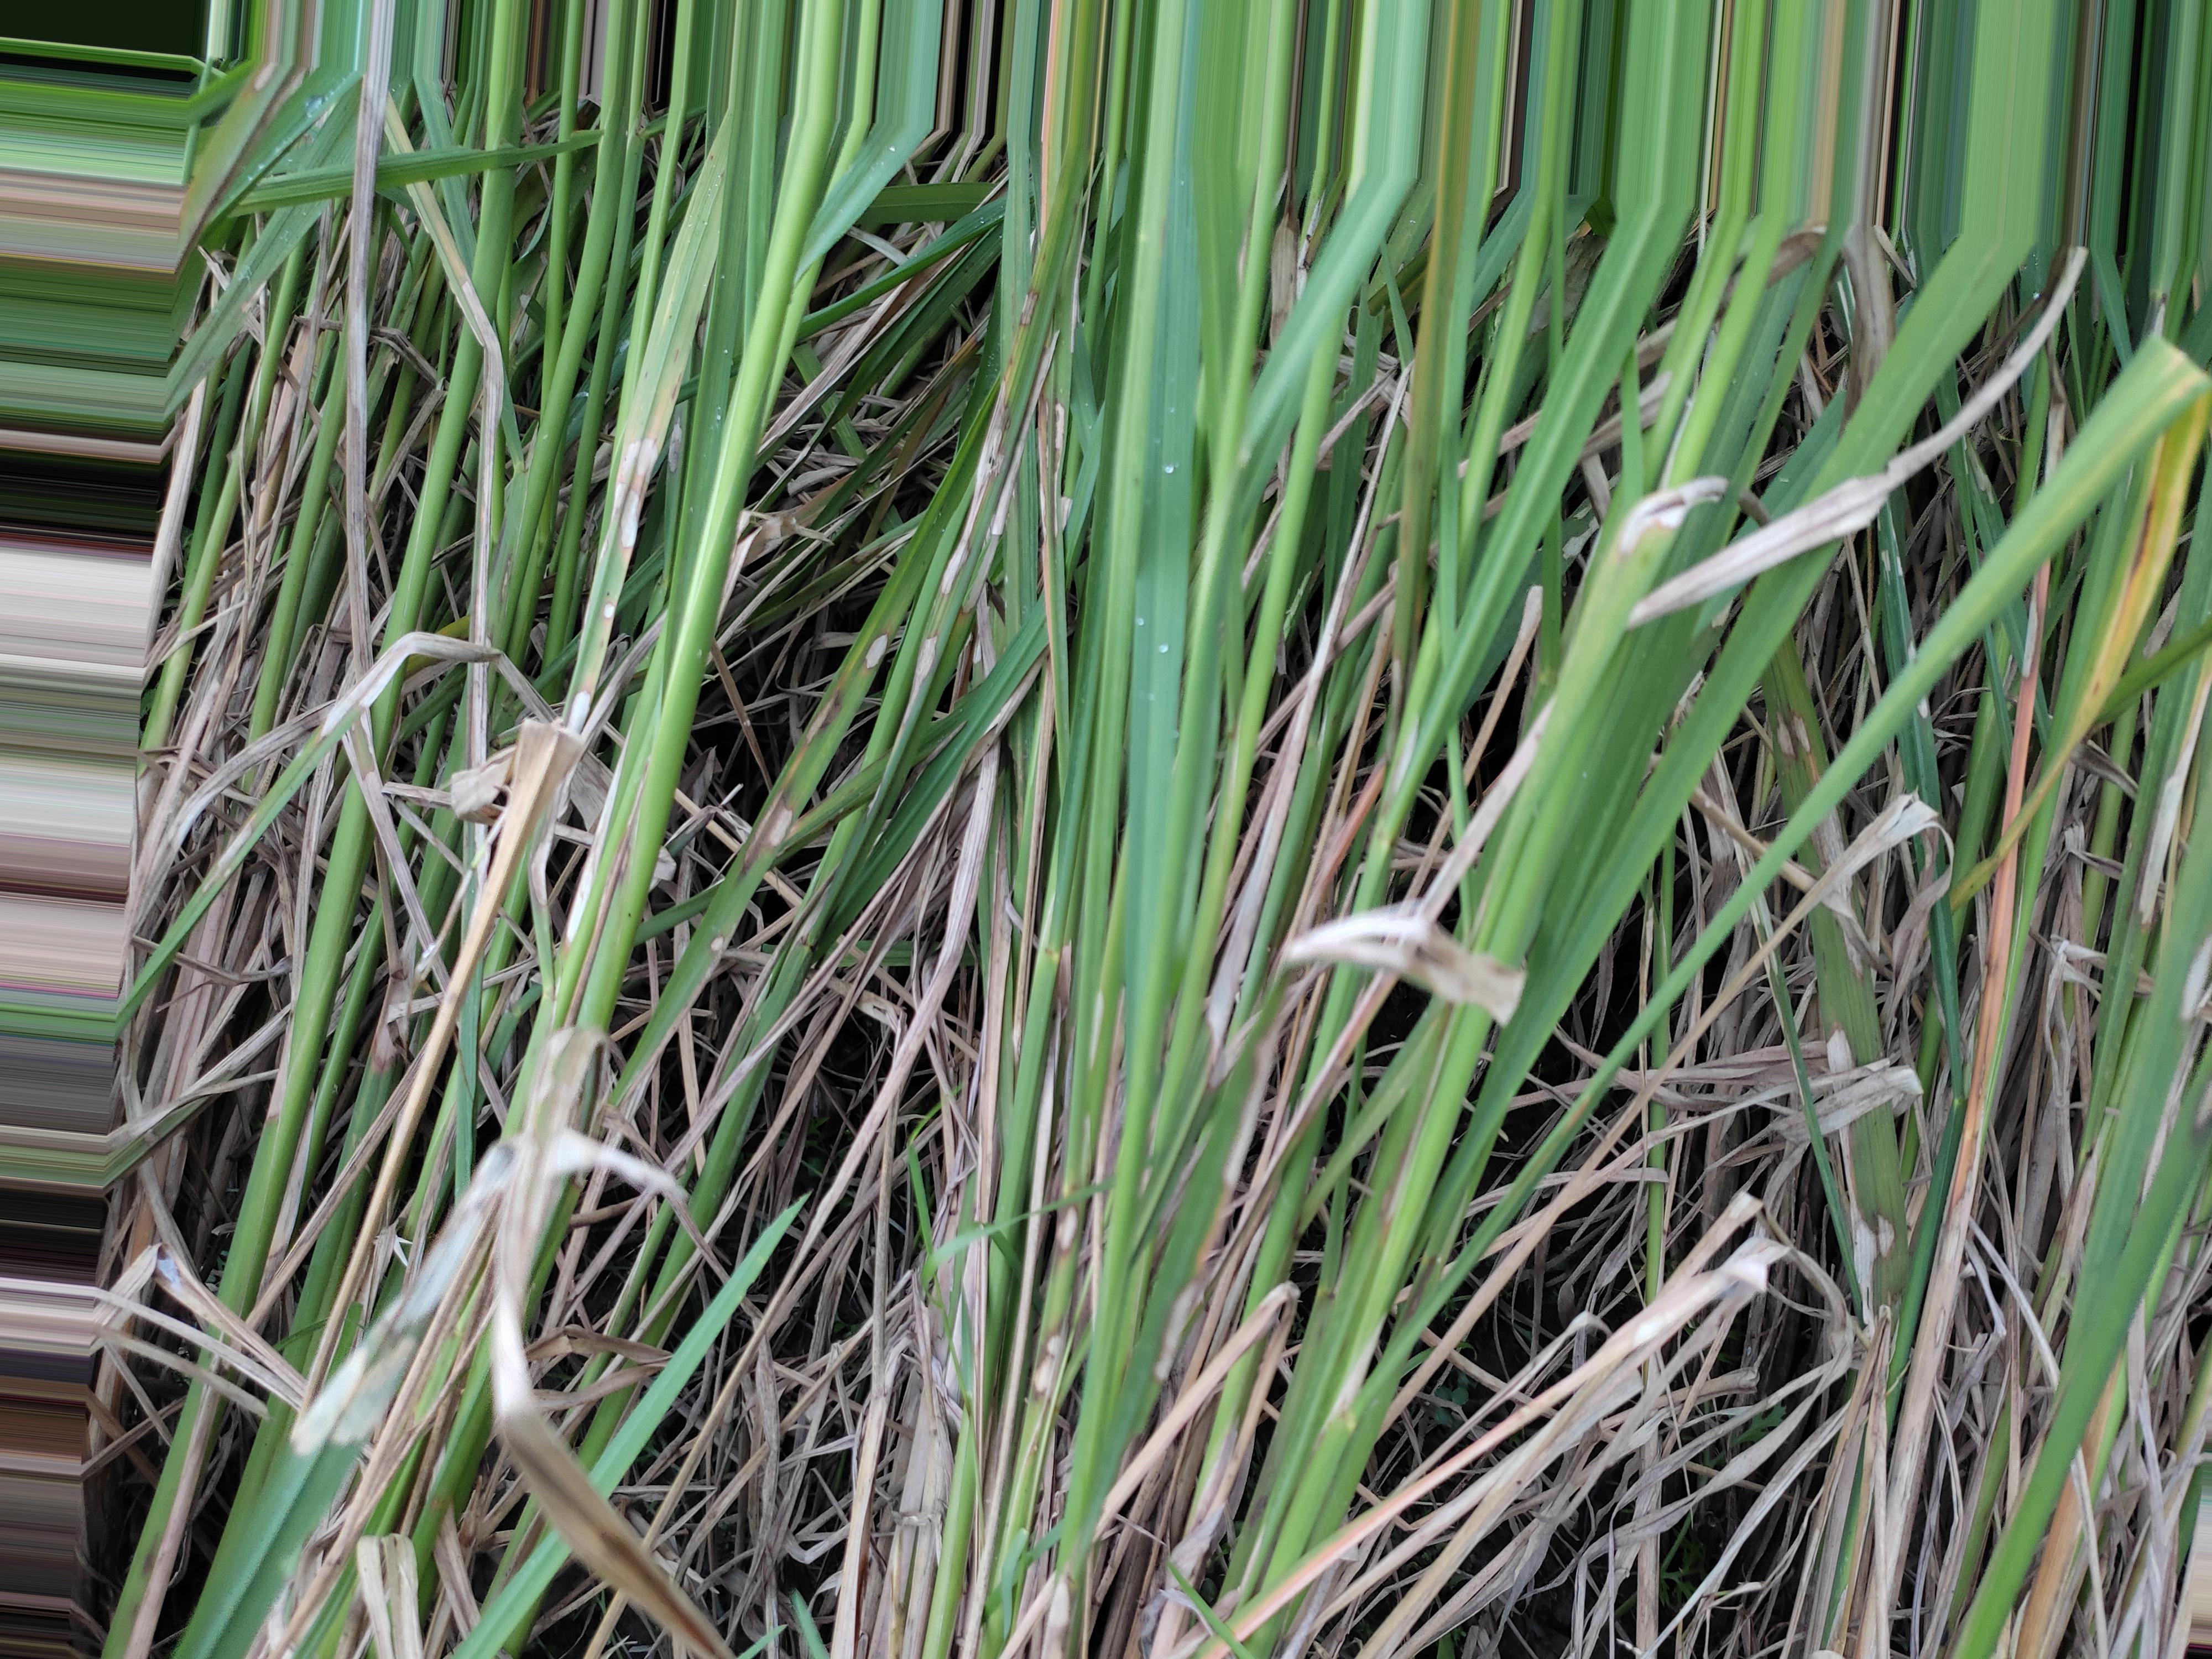
Nhãn: Sâu gai ( Hispa )